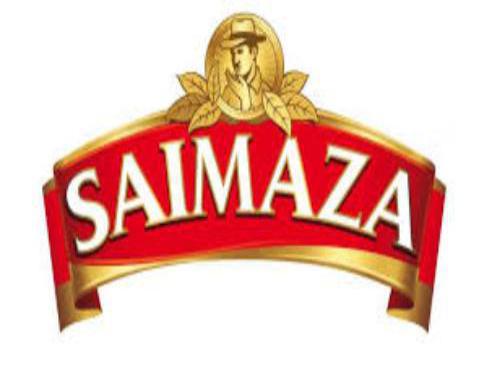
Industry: Food